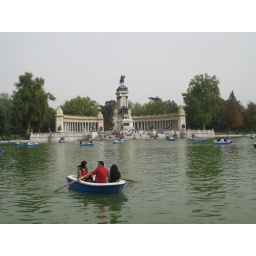
A little lake in the Retiro, Madrid's version of Central Park. The monument in the background is for King Alfonso XII.